Finchley Central tube station

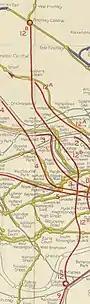
A coloured map shows proposed new railway routes superimposed in red on a map of existing railway lines

Finchley Central station was built by the Edgware, Highgate and London Railway (EH&LR) on its line from Finsbury Park to Edgware. As construction of the line was nearing completion and before it opened it was purchased in July 1867 by the larger Great Northern Railway (GNR), whose main line from King's Cross ran through Finsbury Park on its way to Potters Bar and the north.